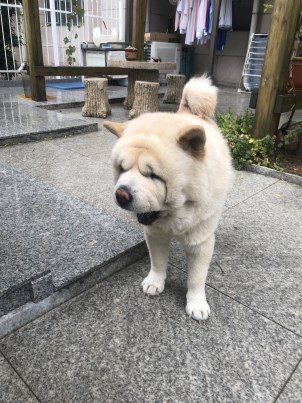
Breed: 329-n000119-chow